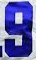
Number: 9